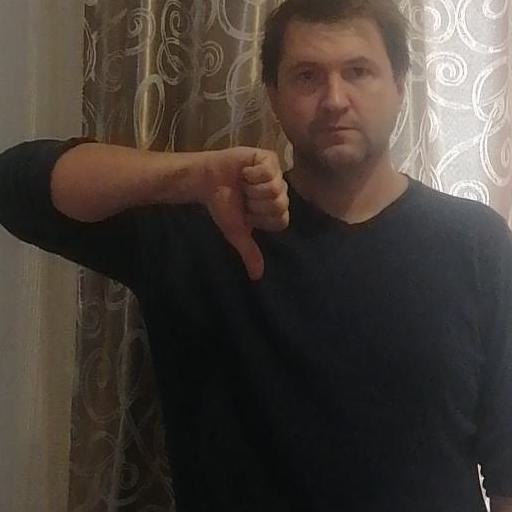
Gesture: dislike